Kseniia Levchenko

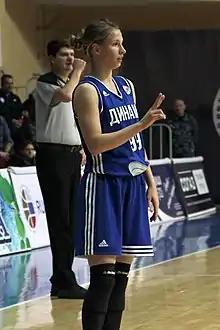
Levchenko in 2016

Kseniia Alexeyevna Levchenko (born March 29, 1996) is a Russian basketball player for Dynamo Kursk and the Russian national team. She participated at the EuroBasket Women 2017.